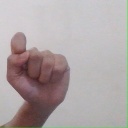
अक्षर: घ